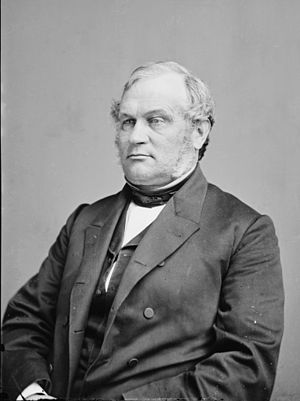
Amerikanske krigsministre / Krigsministre
Alexander Ramsey
"Krigsministeren eller Secretary of War var et medlem af den amerikanske præsidents kabinet helt fra George Washingtons embedstid. En tilsvarende stilling, med titlen ""Secretary at War"" eller ""Secretary of War"" blev udpeget til at tjene Konføderationskongressen under den forudgående forfatning mellem 1781 og 1789. Benjamin Lincoln og senere Henry Knox beklædte denne post. Da Washington blev indsat som den første præsident efter vedtagelsen af USA's forfatning, udpegede han Knox til at fortsætte.